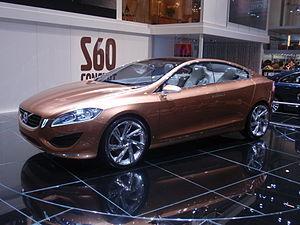
Volvo Cars est un constructeur suédois d'automobiles. Fondé en 1927, le siège social de la marque se trouve à Göteborg, en Suède.